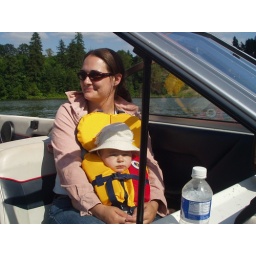
We went downtown in the boat to see the Rose Festival ships close up.